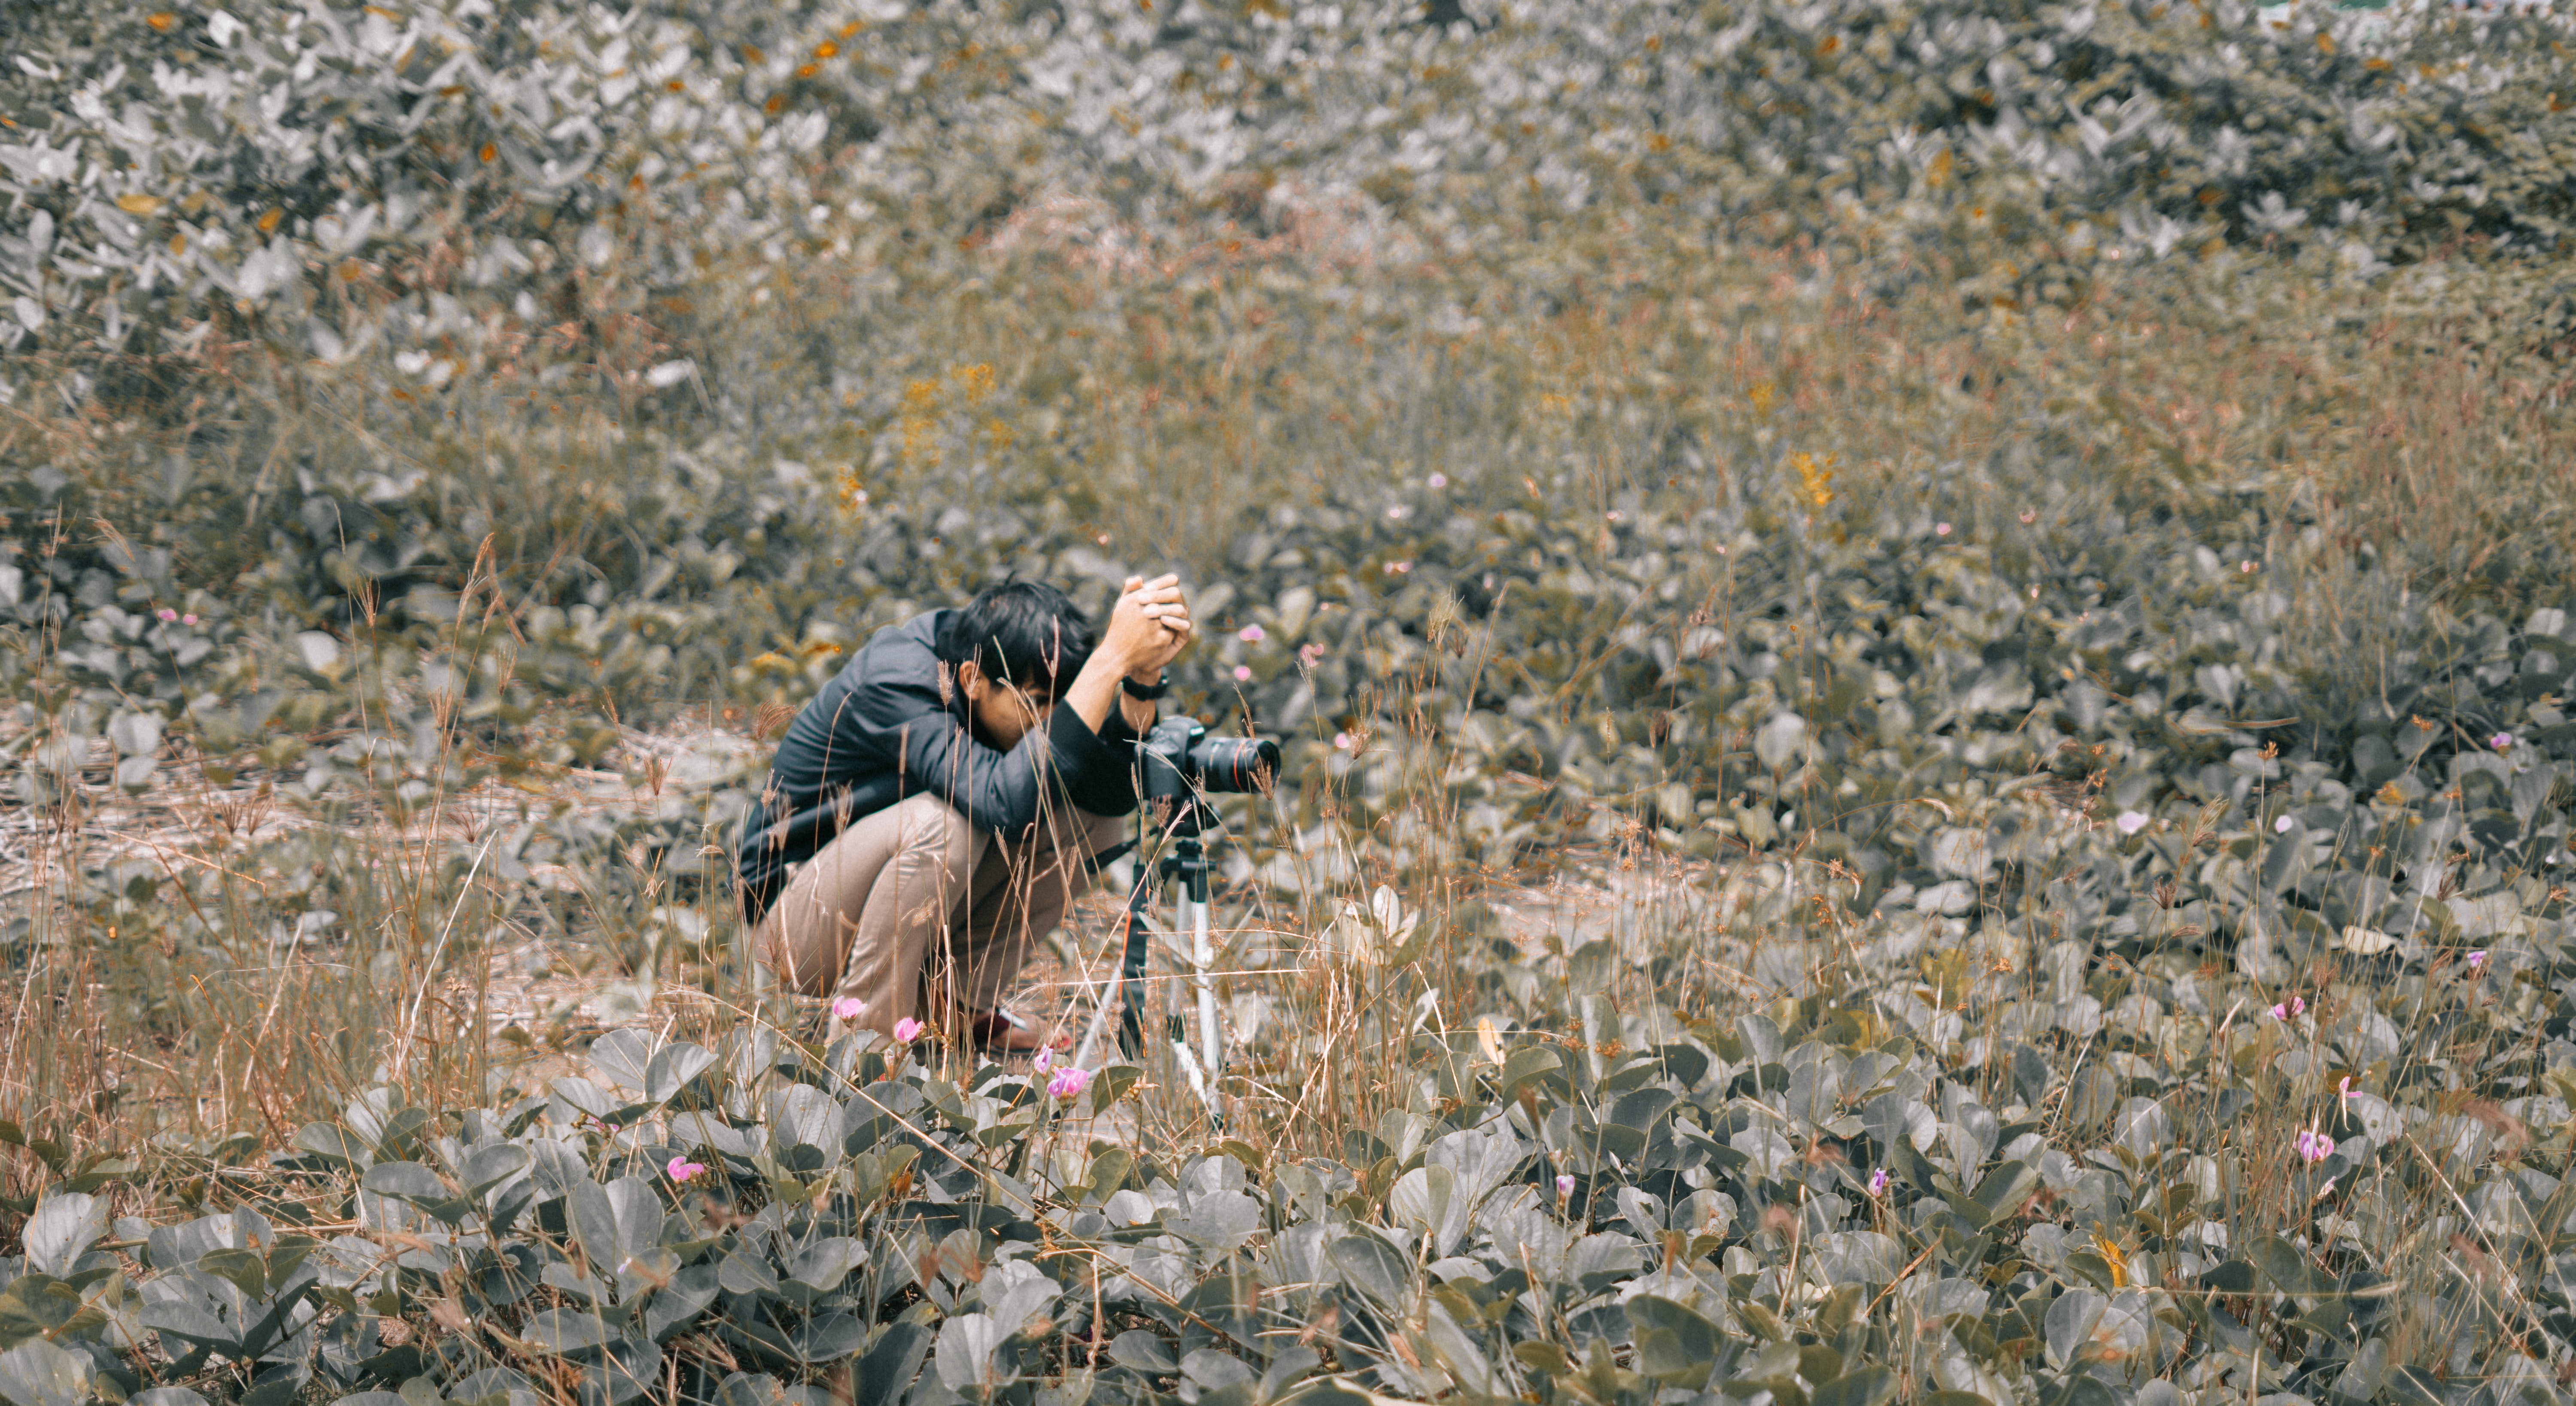
grass, plant community, shrubland, plant, photography, recreation, wildflower